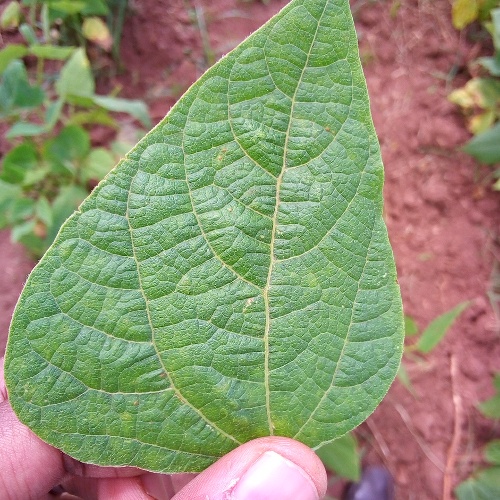
Leaf condition: healthy